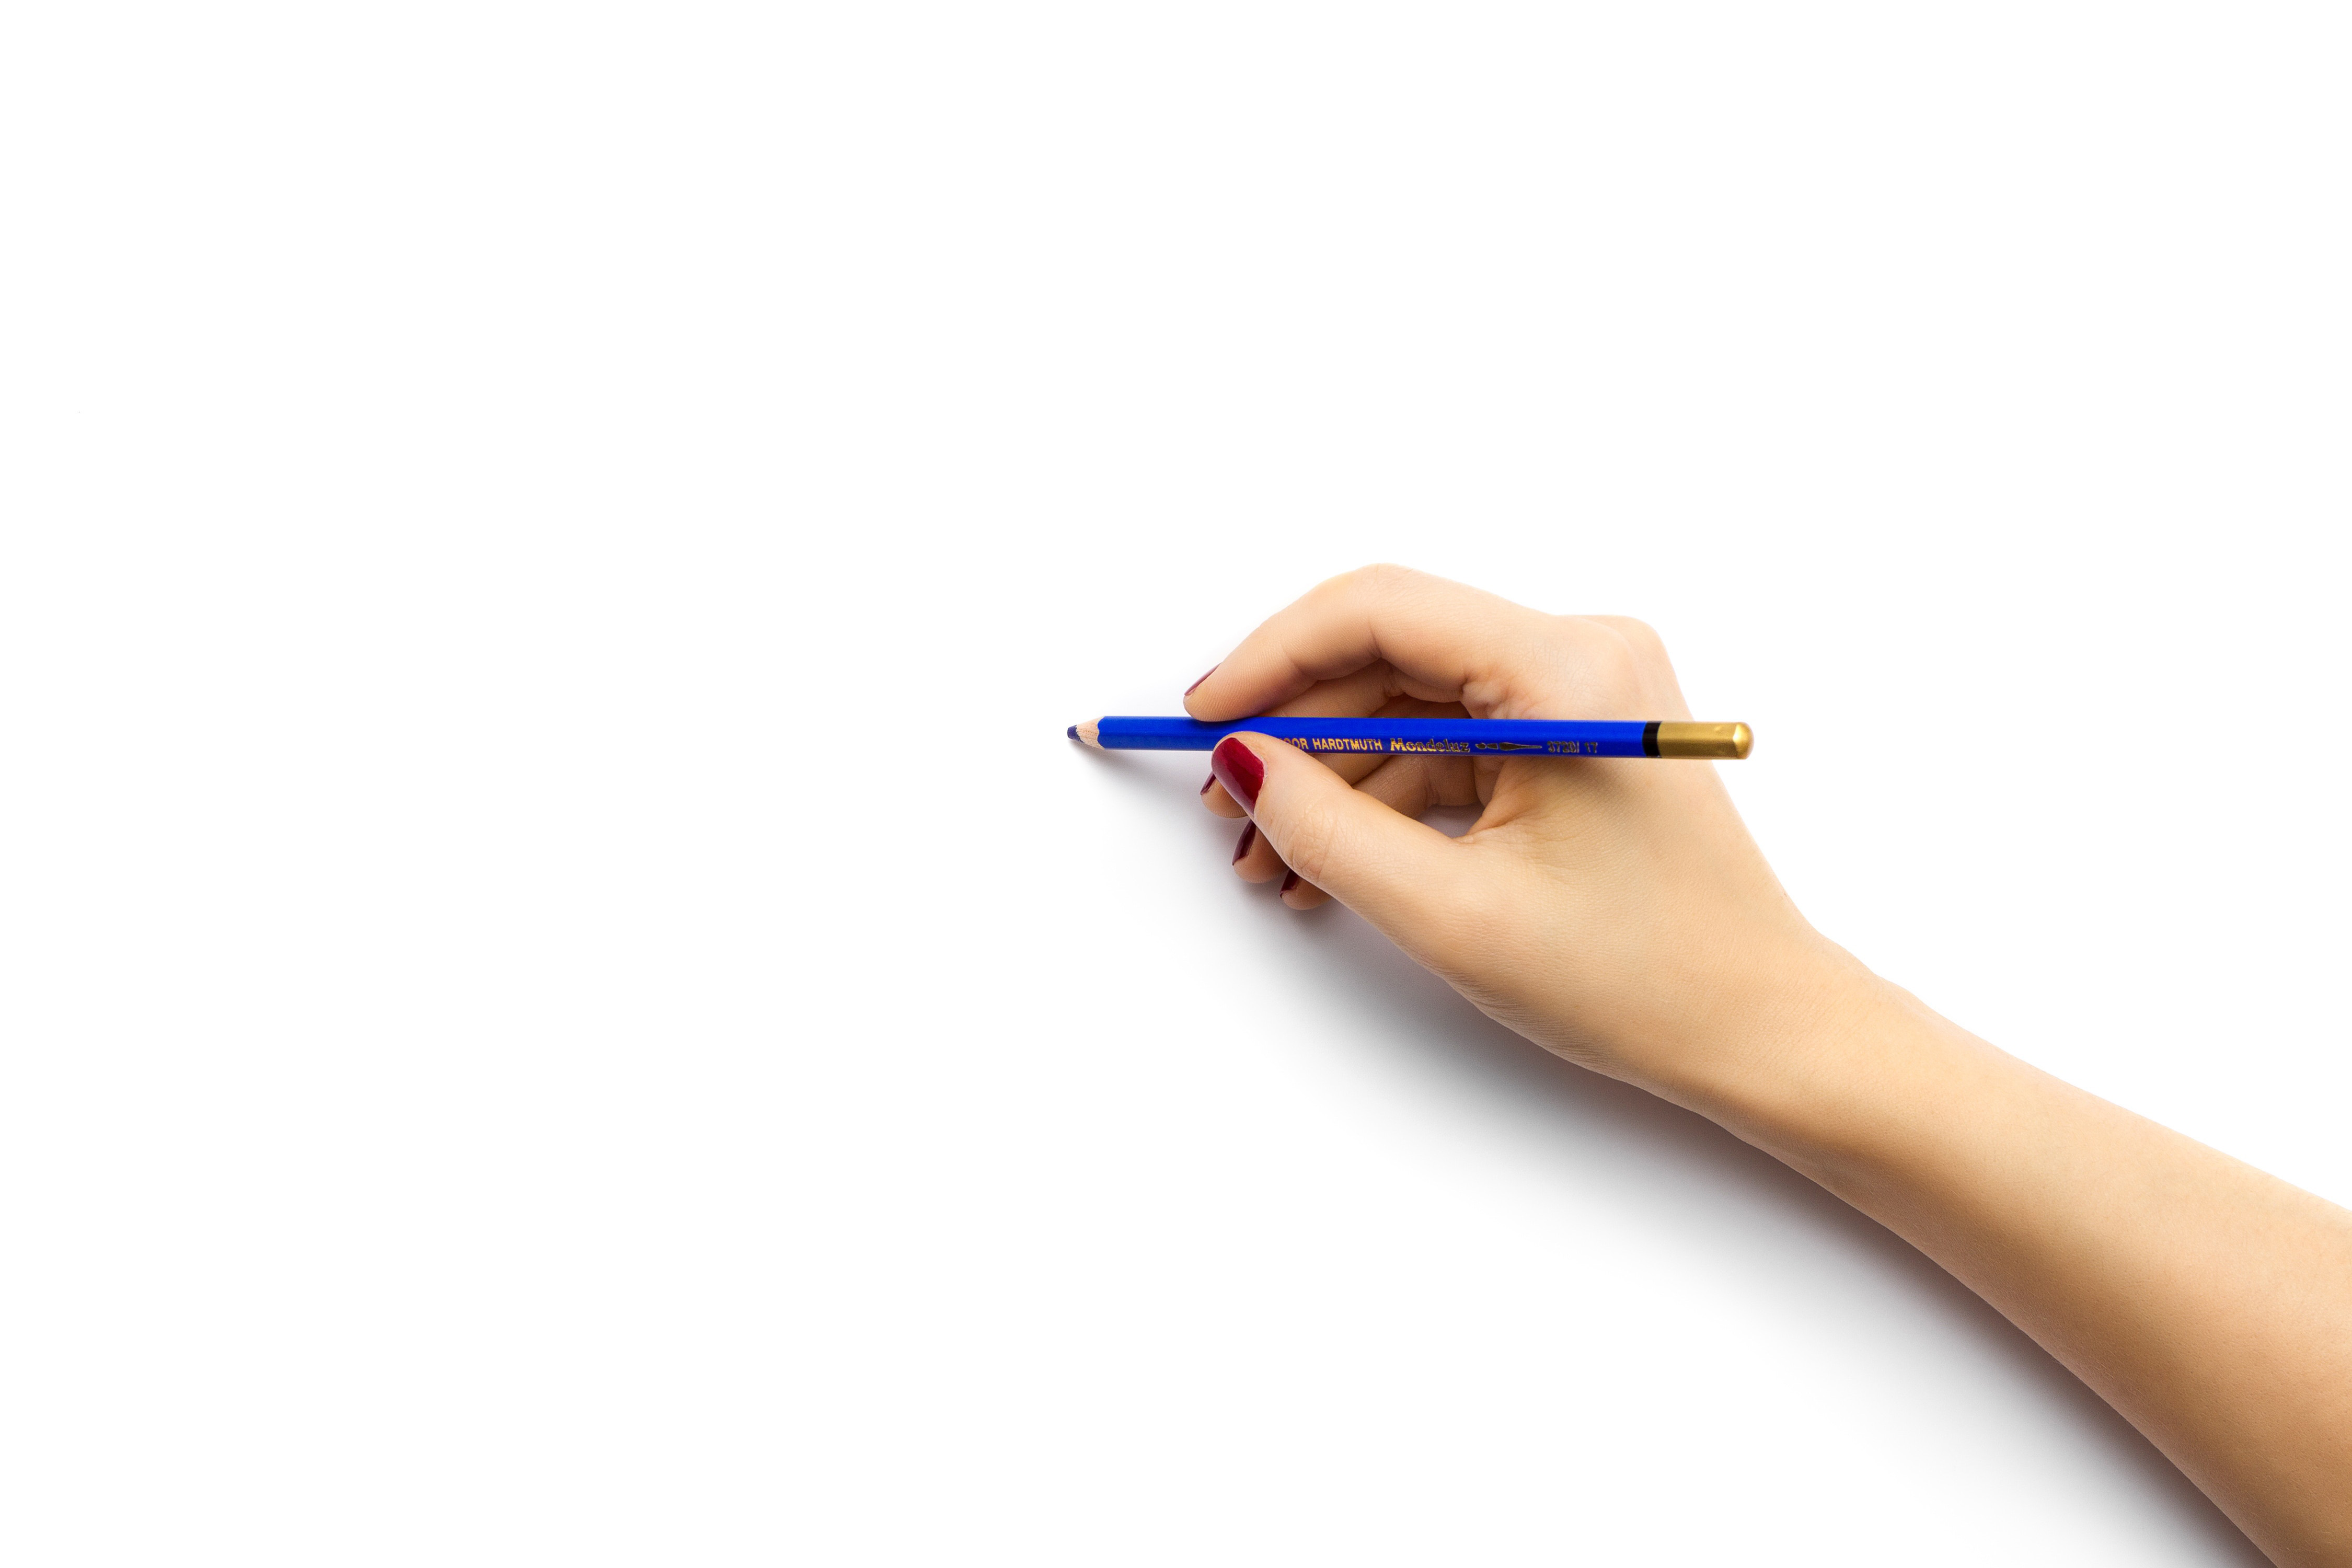
skin, hand, finger, wrist, nail